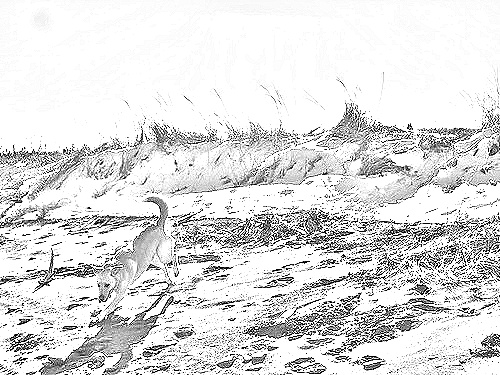
Portrait style: Sketch Portrait